Objectivity and Liberal Scholarship

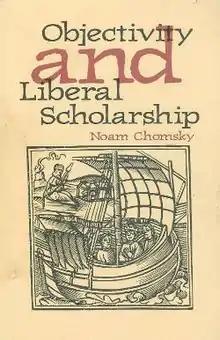
First edition

"Objectivity and Liberal Scholarship" is an essay by the American academic Noam Chomsky. It was first published as part of Chomsky's "American Power and the New Mandarins". Parts of the essay were delivered as a lecture at New York University in March 1968, as part of Albert Schweitzer Lecture Series. The first third of the essay, "The Menace of Liberal Scholarship" by Noam Chomsky in "The New York Review of Books", January 2, 1969, was taken "almost verbatim" from this essay.